Fahrenzhausen

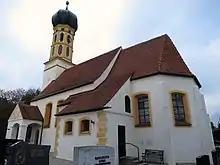
Church in Fahrenzhausen

There is archeological evidence that the area was inhabited as far back as the Bronze Age.